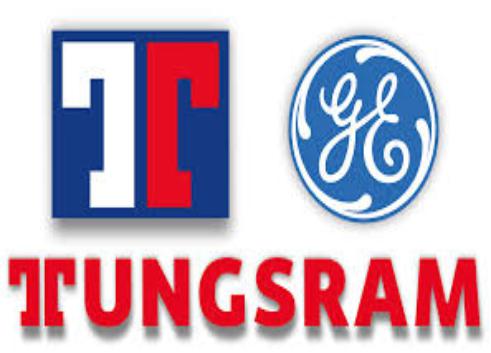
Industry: Necessities